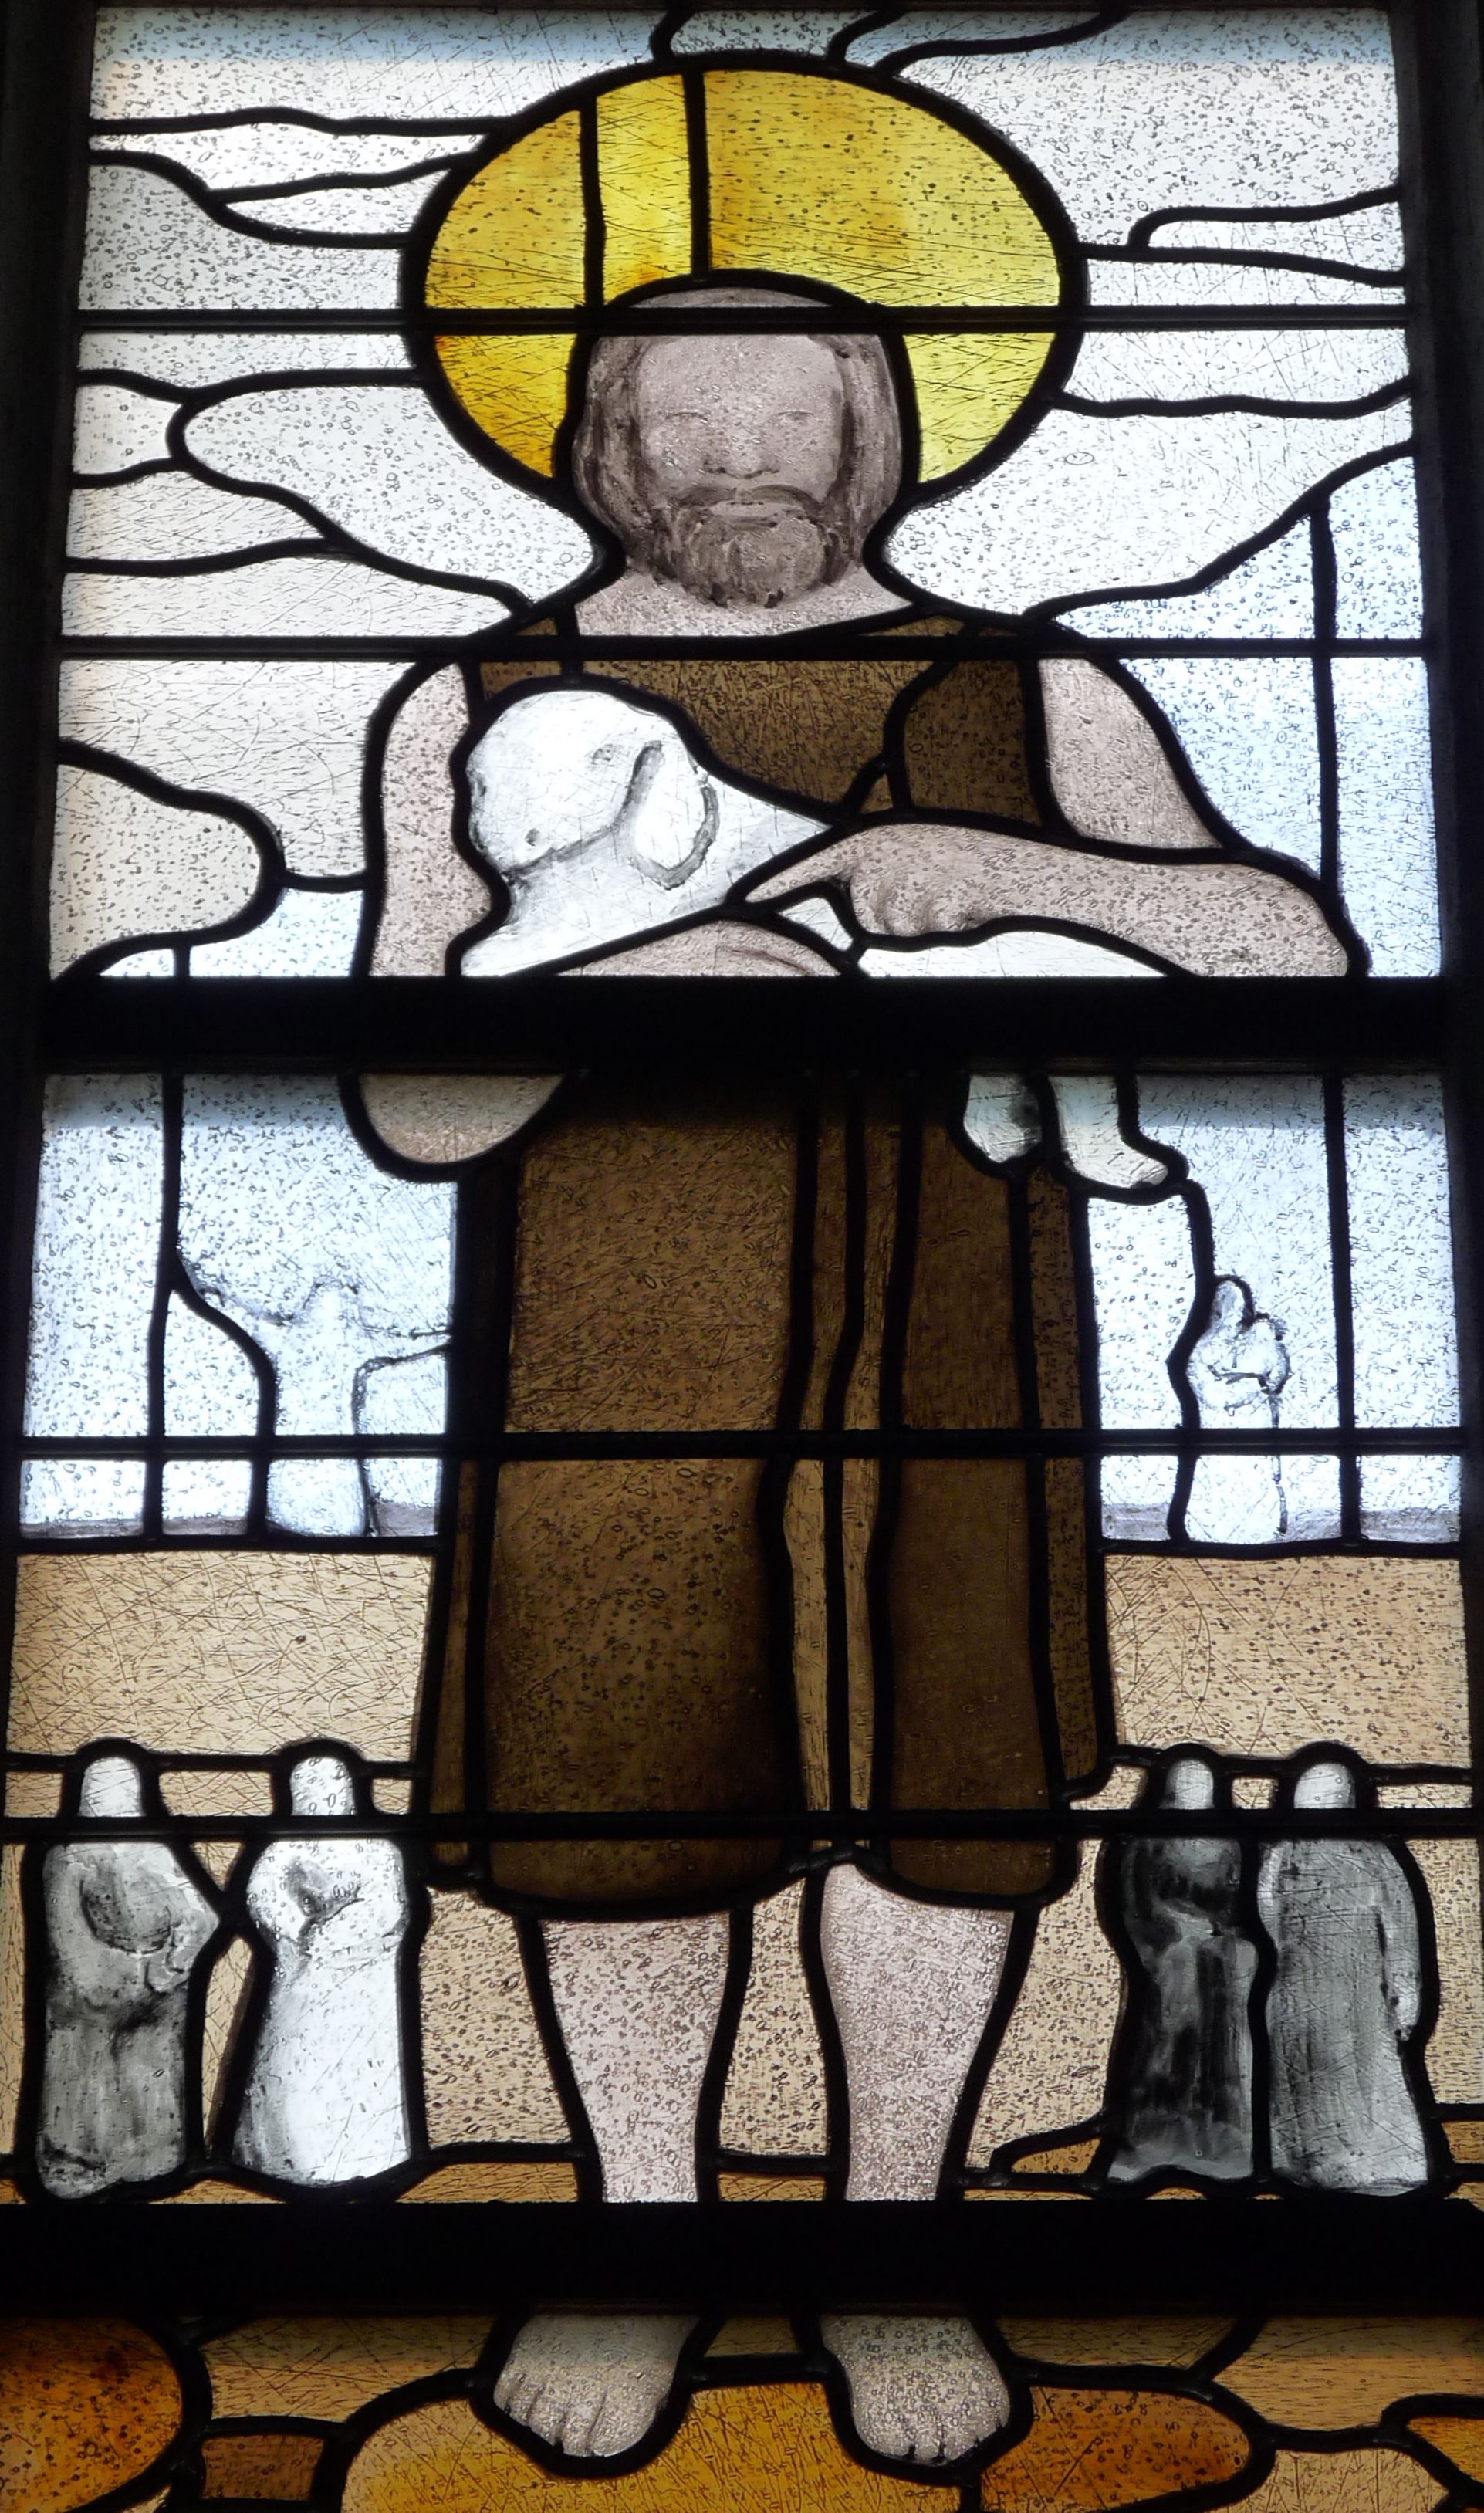
window, glass, wall, sheep, christian, material, stained glass, bible, shepherd, christ, art, faith, jesus, church window